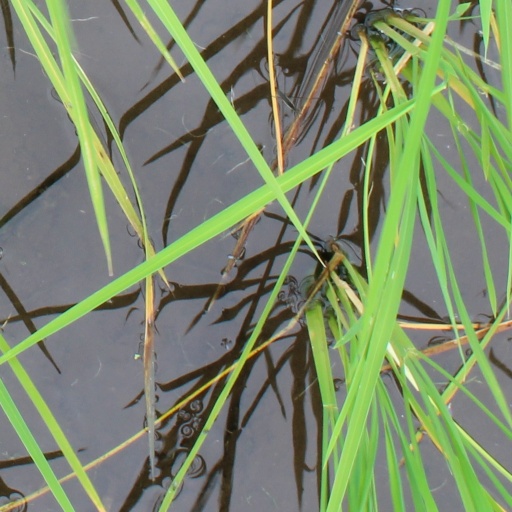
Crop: rice